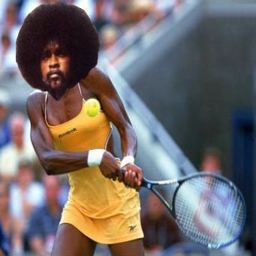
The image of a tennis player is manipulated with a man's head.
a mans head posted on a femaales body playing tennis
A man wearing a yellow tennis dress playing tennis
A photoshopped player of a tennis player trying to hit the ball.
A female tennis players picture that has been photo shopped.